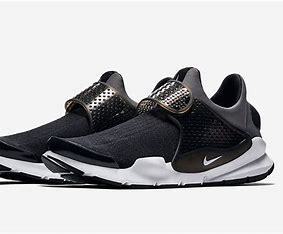
Brand: Nike
Model: Sock Dart